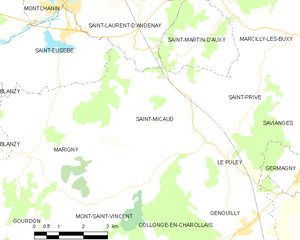
Carte des communes françaises